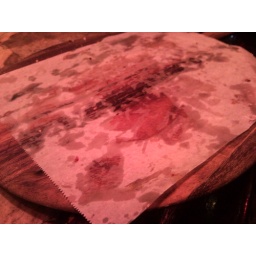
The grease left by the bar pizza